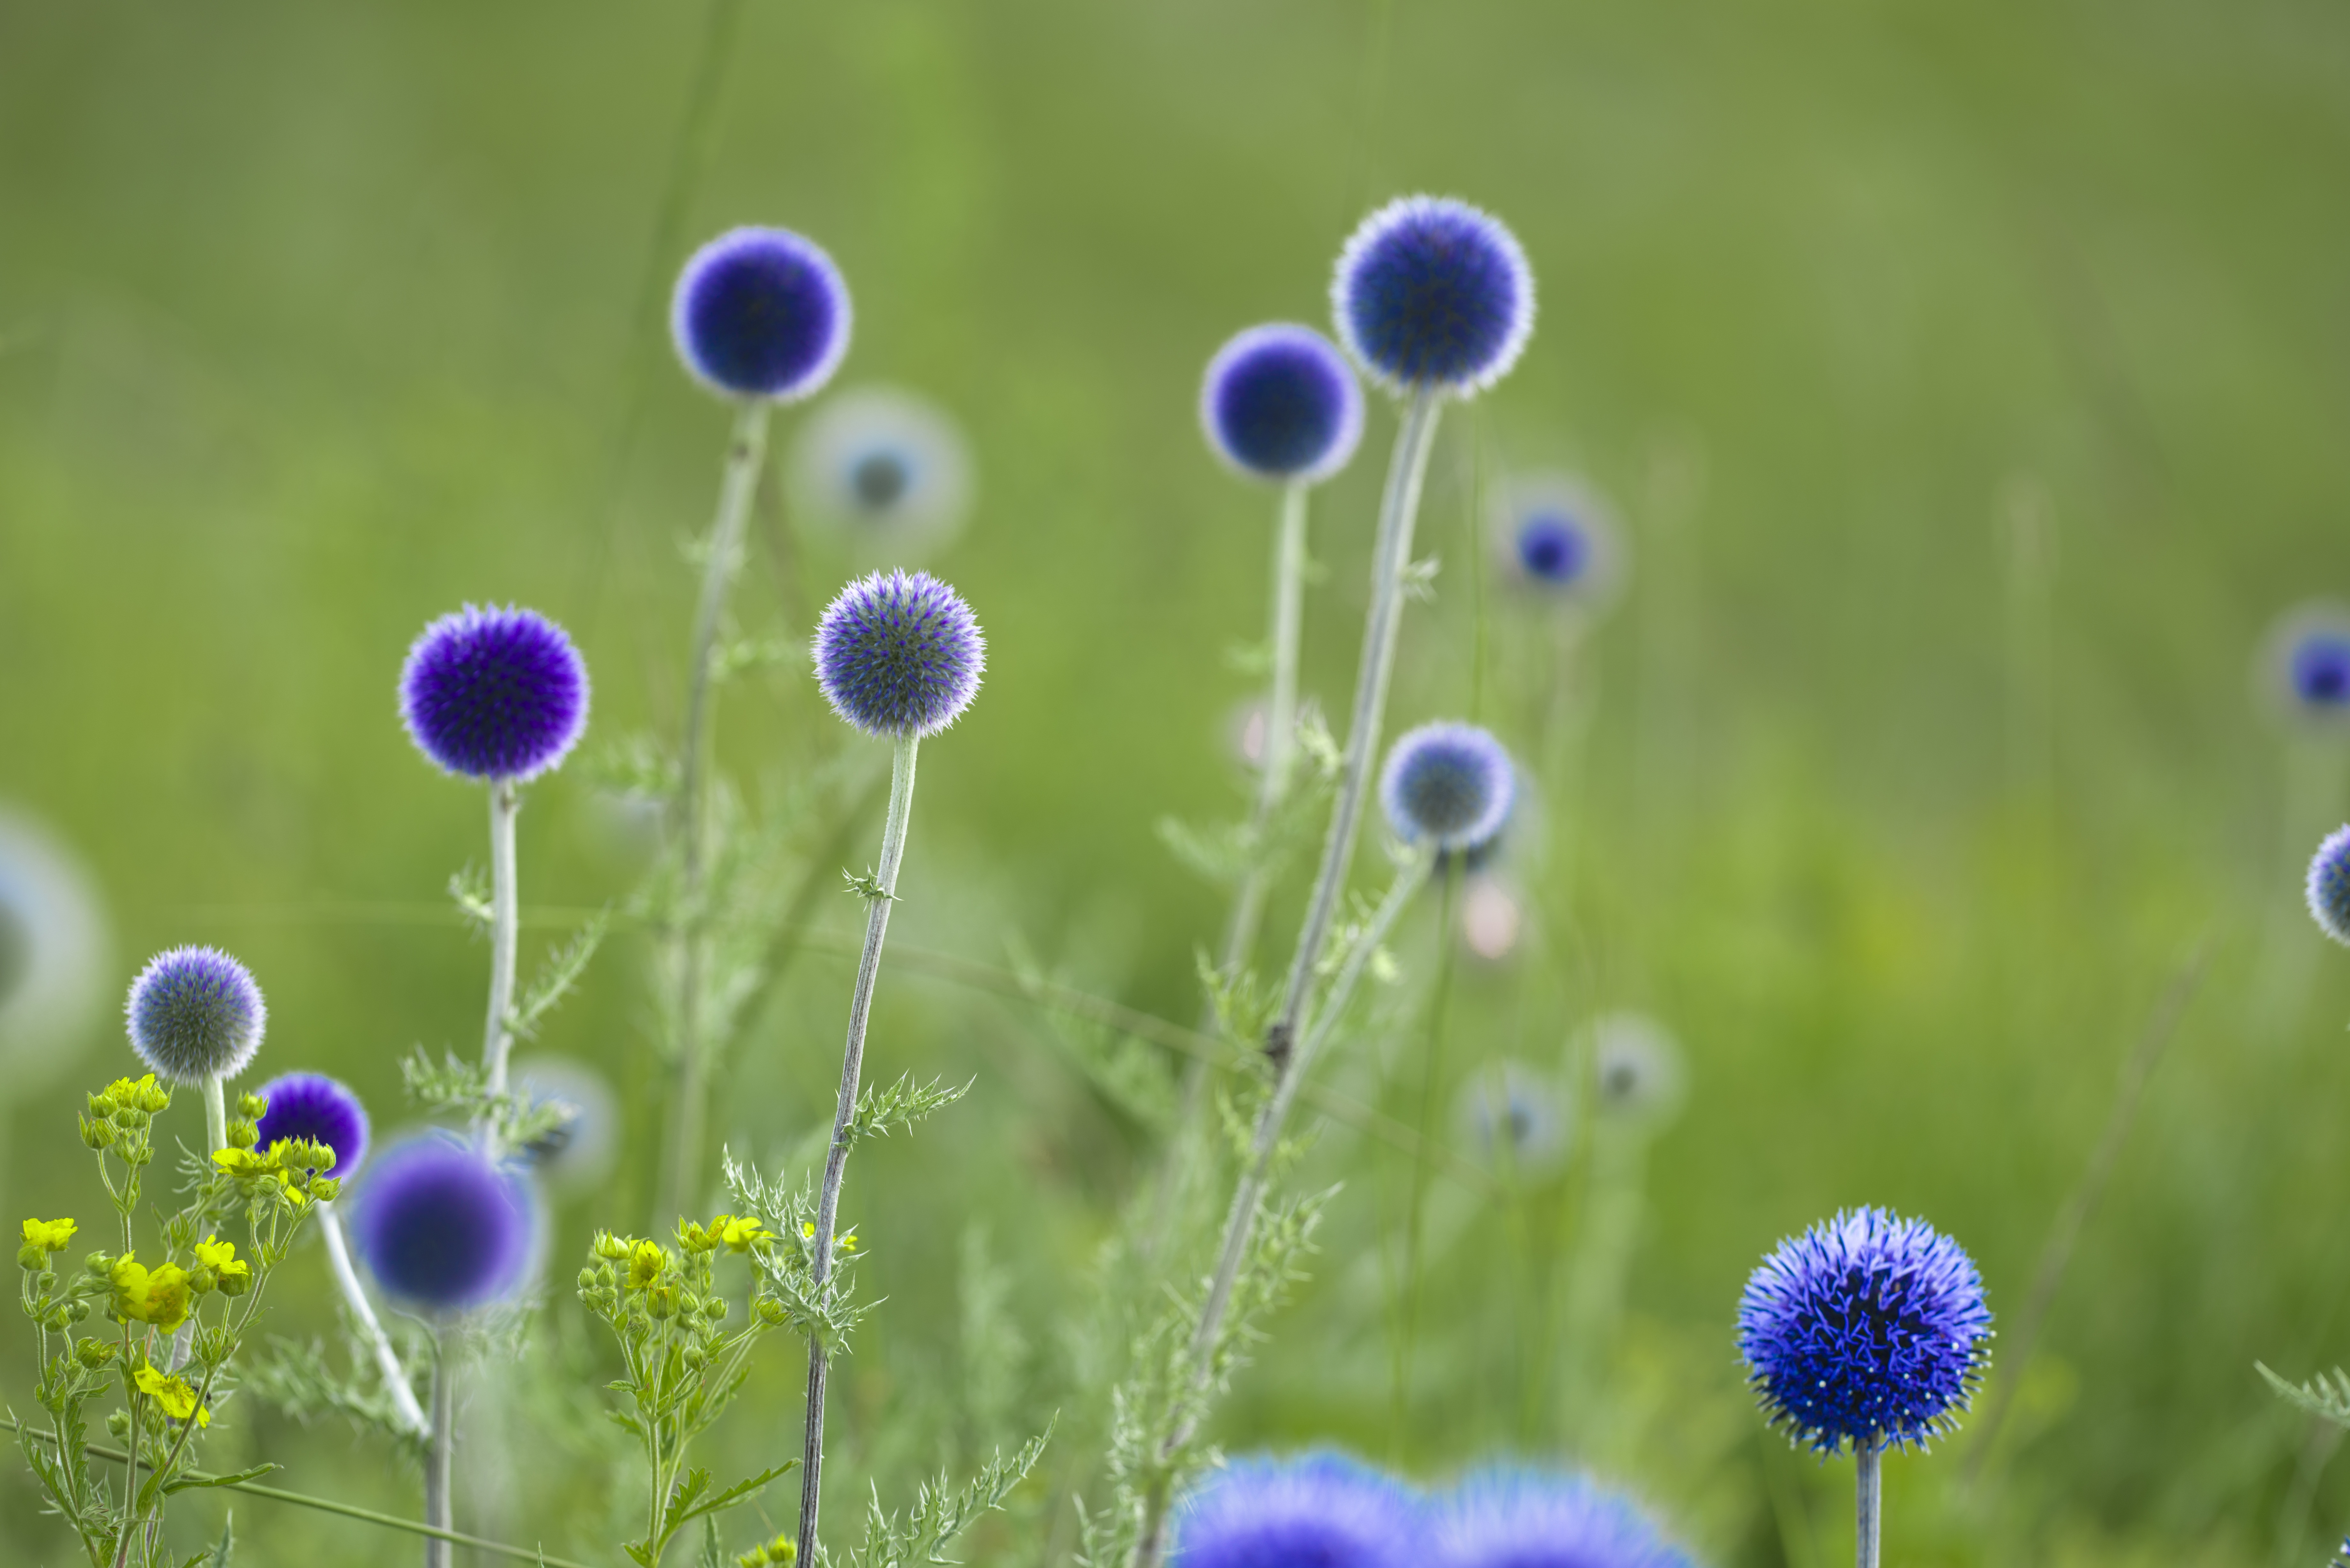
nature, grass, plant, field, lawn, photography, meadow, prairie, flower, daisy, flora, wildflower, flowers, close up, july, grassland, mongolia, macro photography, blue flowers, flowering plant, daisy family, annual plant, plant stem, land plant, return my thistle